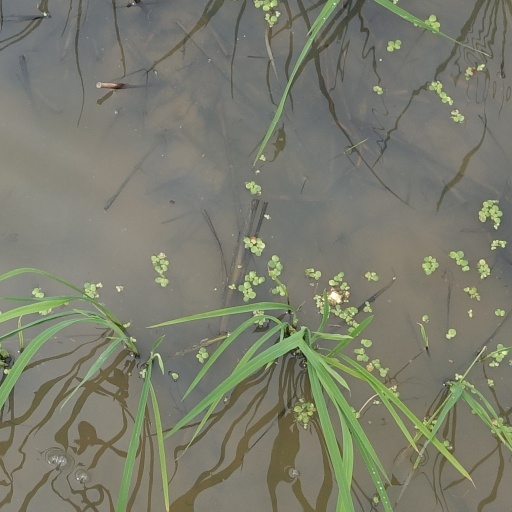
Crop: rice